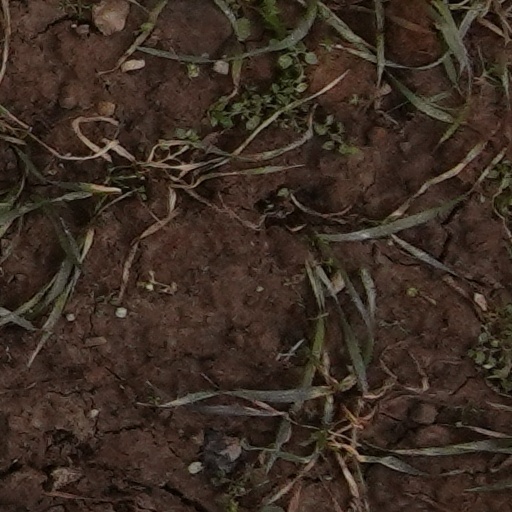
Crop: wheat